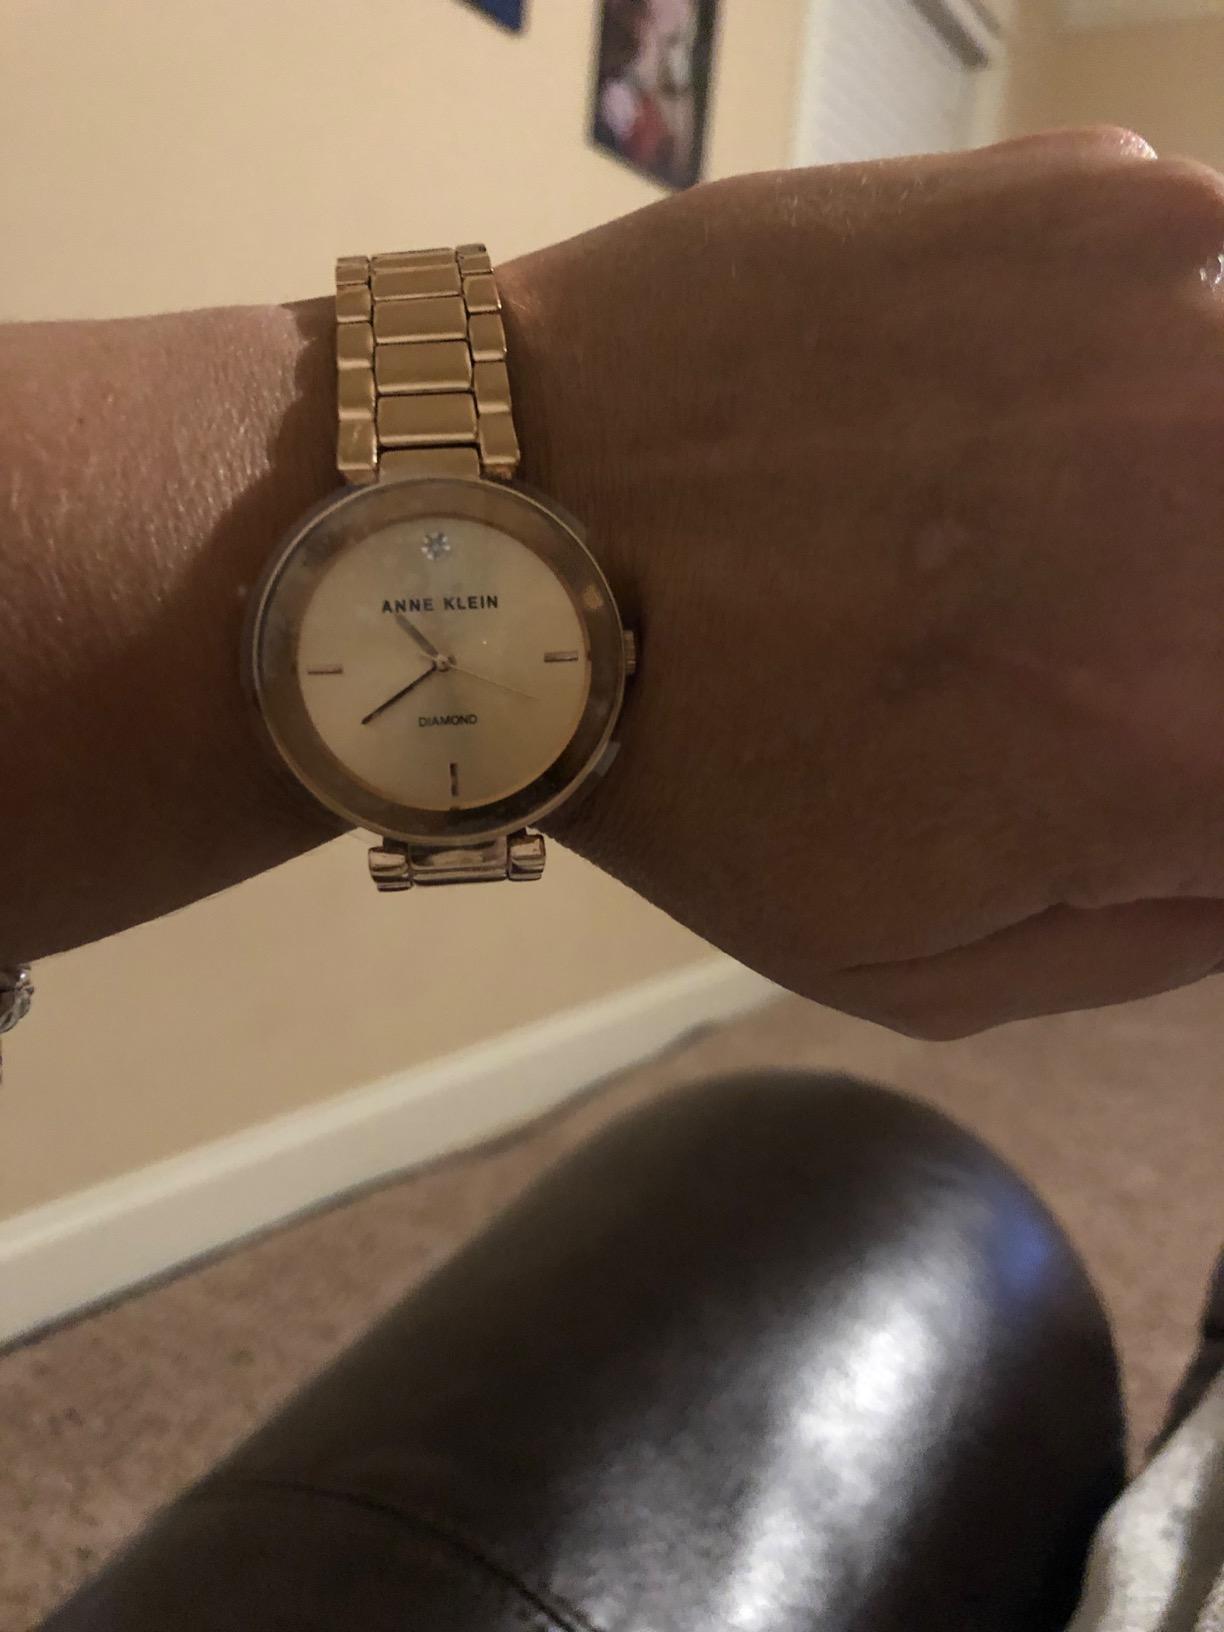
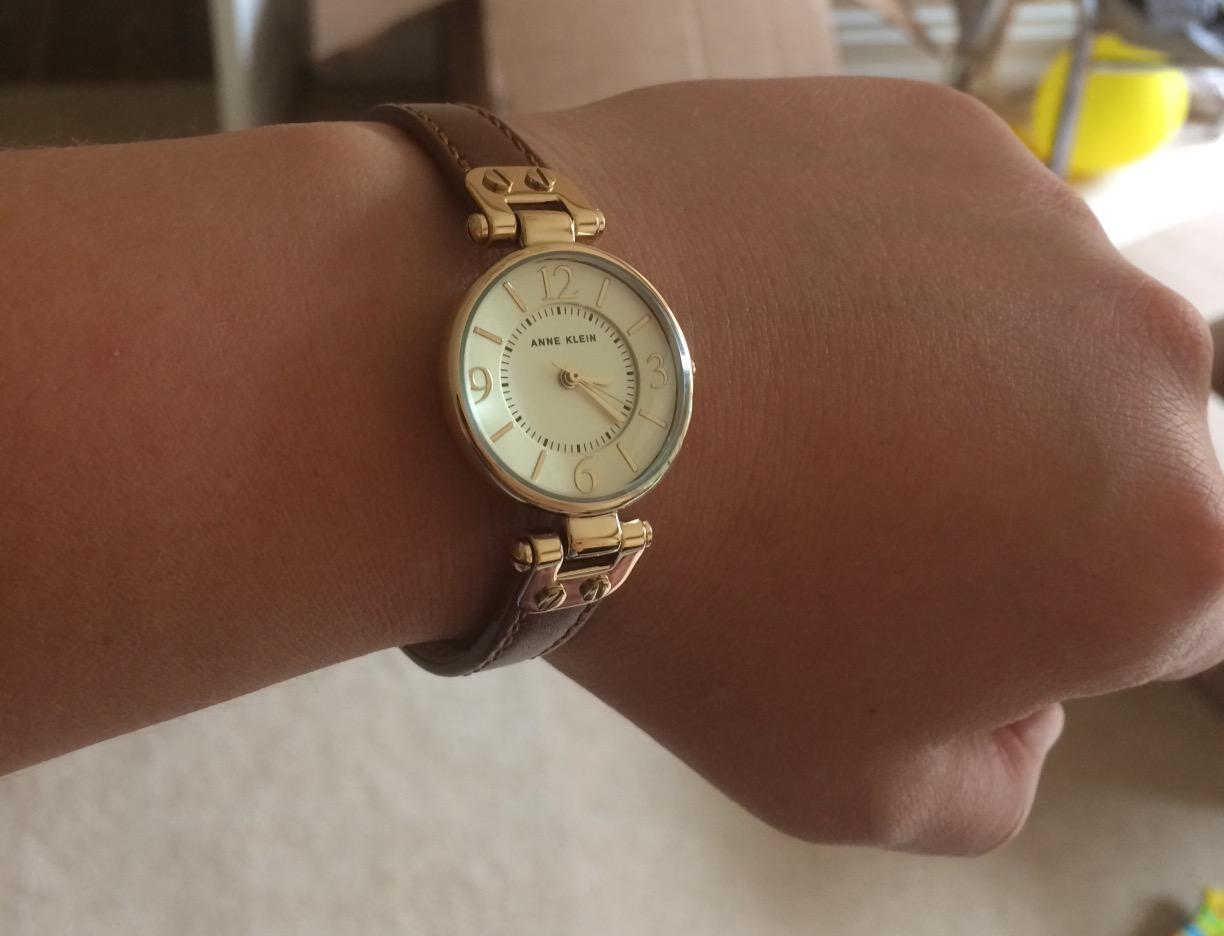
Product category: accessories_watch
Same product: no